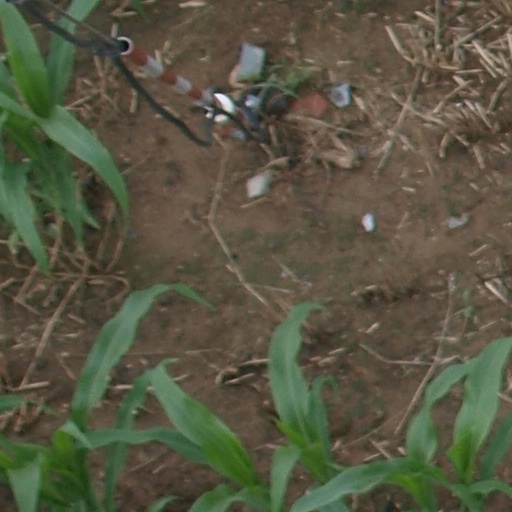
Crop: maize; corn